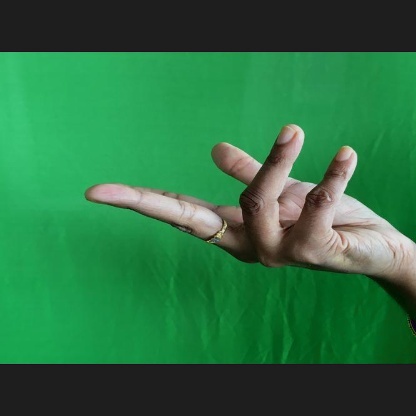
Mudra: Alapadmam